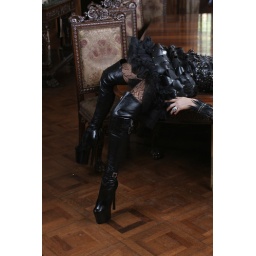
in black leather on the table